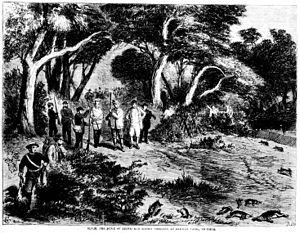
Les lapins européens furent introduits en Australie au XVIIIᵉ siècle et y ont proliféré, constituant un nuisible important pour les mammifères et une espèce envahissante en Australie, et causant des millions de dollars de dégâts aux cultures. Leur propagation peut avoir été renforcée par l’émergence de croisements résistants.